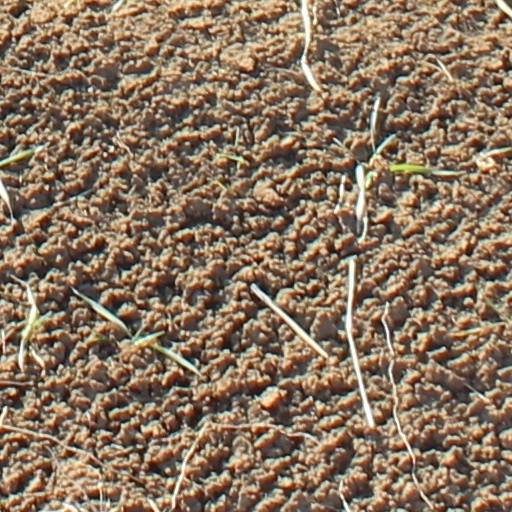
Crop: wheat